Bwizamani Singh

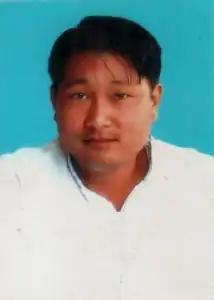

Bwizamani Singh, who was also mistakenly identified as Dwijamani Singh, (ca. 1976 – 23 December 2012), was an Indian camera operator for the Prime News channel in northeast India. He was shot dead by police while covering a protest of recent sexual violence against women in India.